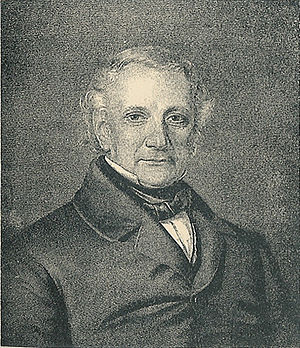
C.A. Reitzel
Carl Andreas Reitzel. Fra P. Hansens Illustreret Litteraturhistorie bind 2, Anden meget forøgede udgave, 1902.
Carl Andreas Reitzel var en dansk forlagsboghandler. Hans tyskfødte fader, Benjamin Reitzel, var handskemager i København; moderen var Dorothea født Weiss.